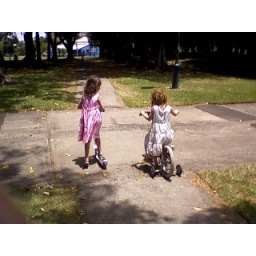
the homeschooled kids riding their bikes in the park. (taken on a cell phone camera)